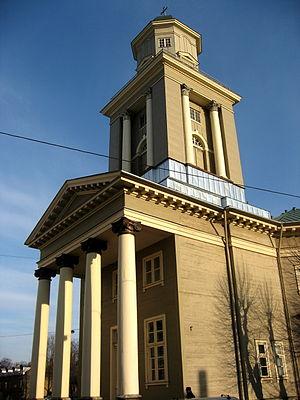
L'église de Jésus est un édifice religieux de l'église évangélique-luthérienne de Riga, capitale de Lettonie.